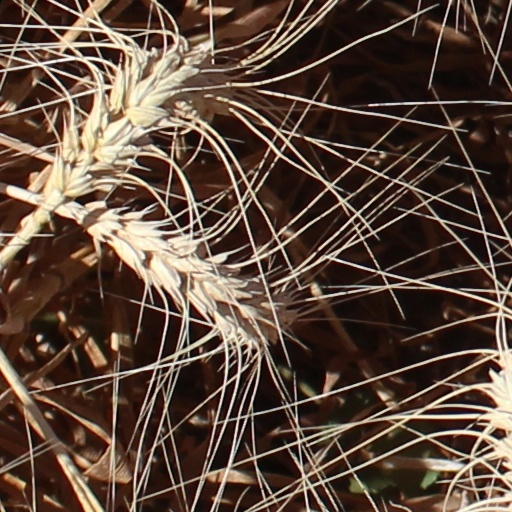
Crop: wheat